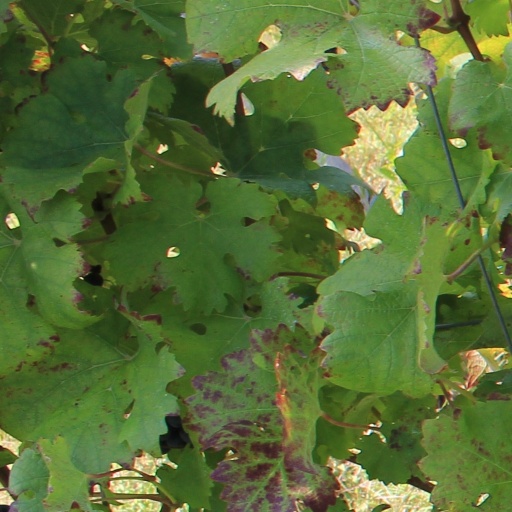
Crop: grape